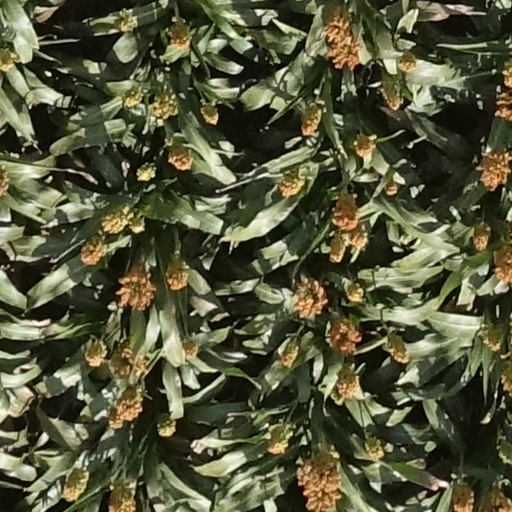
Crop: sorghum